Stolpersteine in Plzeň Region

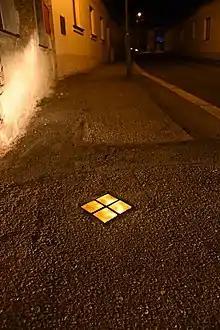
Stolpersteine for family Lederer in Horažďovice

The Stolpersteine in the Plzeň Region lists the Stolpersteine in the Plzeň Region of the Czech Republic. Stolpersteine is the German name for stumbling blocks collocated all over Europe by German artist Gunter Demnig. They remember the fate of the Nazi victims being murdered, deported, exiled or driven to suicide.